Jewell Jones

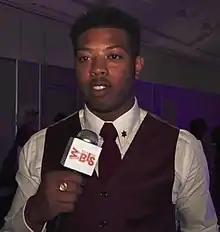
Jones in 2017

Jewell Jones (born April 11, 1995) is an American politician from the state of Michigan. He served on the city council of Inkster, Michigan, and was elected to represent the 11th district of the Michigan House of Representatives as the youngest representative in state history. He is a member of the Democratic Party.